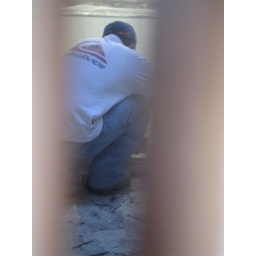
You can se that the tile floor is in behind the worker.The unfinished floor is probably the sidewalk outside the store.